Harmonia Rosales

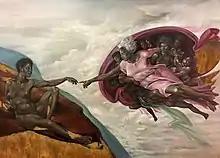
"Creation of God", 2017, oil on Belgian Linen

Rosales pursued a degree in Fine Arts from the University of Illinois at Chicago. Her artistic style is characterized by a vibrant color palette and compositions that draw from influences that include Afrocentric motifs and classical European art. Rosales exhibited her work in various reputable venues including the Museum of the African Diaspora and the Los Angeles County Museum of Art. Through her work and active dialogues on race, gender, and identity, she has become a voice in discussions surrounding representation in contemporary art. She engages with audiences on critical issues through interviews, panel discussions, and social media fostering awareness.